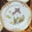
Label: plate